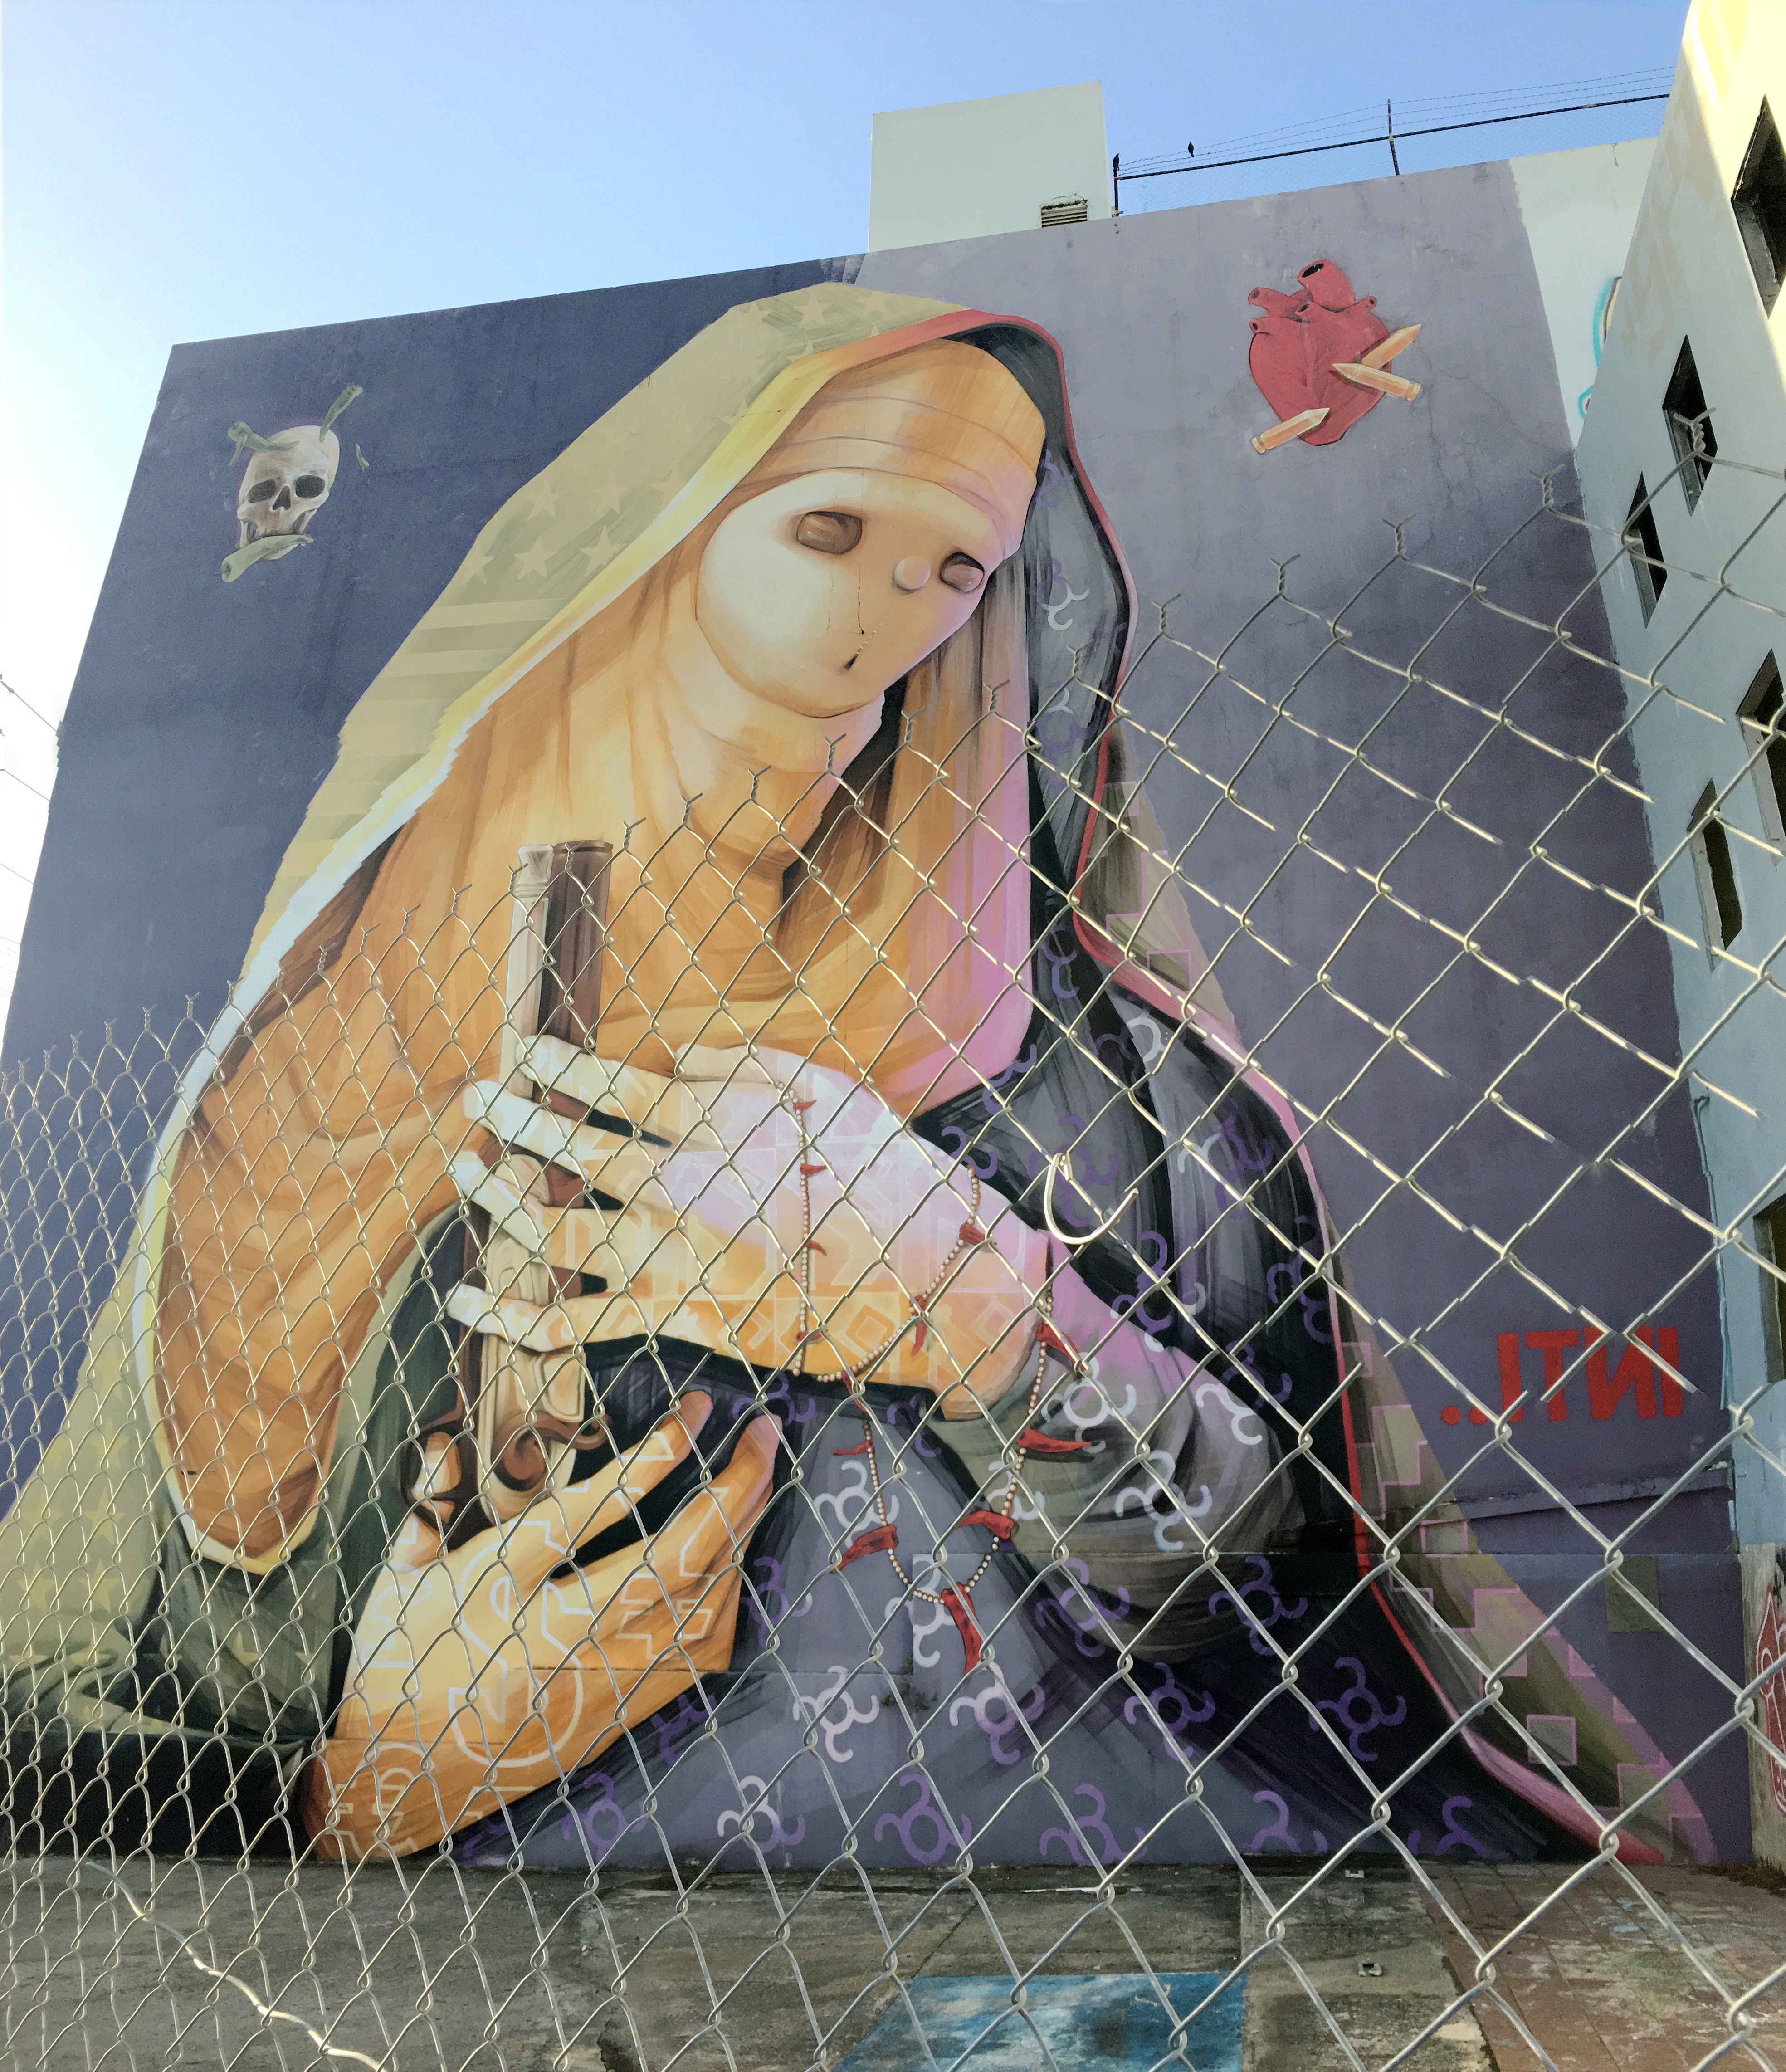
art, mural, image, 2016366